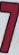
Number: 7